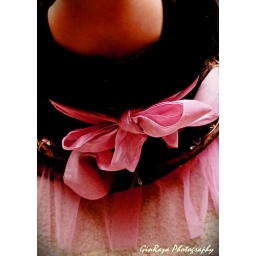
My baby girl and how she is pretty in pink